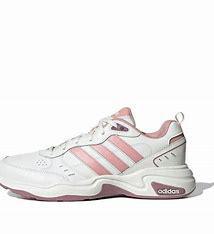
Brand: adidas
Model: neo Adidas NEO Strutter